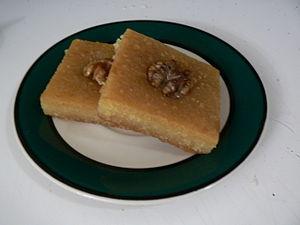
La basboussa, revani en Grèce et en Turquie, namoura au Liban, ou hrissa dans des parties du Maghreb, est une pâtisserie préparée à base de semoule fine de blé, de sucre et de fruits secs ; elle peut être aromatisée de diverses manières.